Skyline Plaza (Frankfurt)

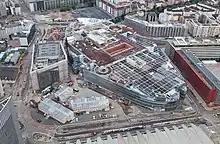
Skyline Plaza (right) and Kap Europa (left) under construction in May 2013

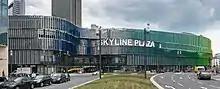
Skyline Plaza, view from Europa-Allee with Tower 185 in the background

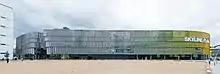
Stretched east side of the shopping center

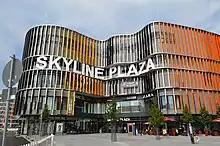
A facade of the Skyline Plaza, showing its colored louvers

The oval-shaped building with a total of 38,000 square meters of sales floor on two levels and around 2,400 parking spaces opened on 29 August 2013. A unique attraction is a public park-like area on top of the building with a restaurant, a playground and green areas ("Skyline Garden"). A separate fitness and spa area, operated by MeridianSpa, opened on 1 February 2014.